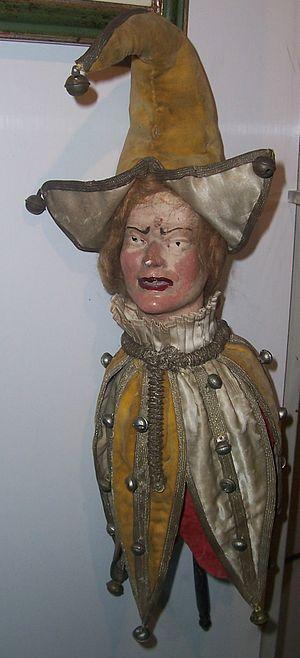
Une marotte est un bâton faisant office de sceptre, et donc d'une longueur similaire. Il est surmonté par une tête grotesque coiffée d'un chapeau muni de grelots.